San Diego County, California

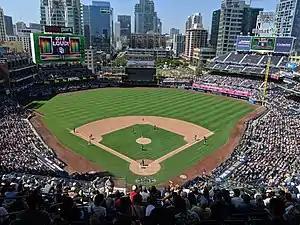
Petco Park, home of the San Diego Padres

The 2010 United States census reported that San Diego County had a population of 3,095,313. The racial makeup of San Diego County was 1,981,442 (64.0%) White, 158,213 (5.1%) African American, 26,340 (0.9%) Native American, 336,091 (10.9%) Asian (4.7% Filipino, 1.6% Vietnamese, 1.4% Chinese, 3.2% Other Asian), 15,337 (0.5%) Pacific Islander, 419,465 (13.6%) from other races, and 158,425 (5.0%) from two or more races. Hispanic or Latino of any race were 991,348 people (32.0%). Including those of mixed race, the total number of residents with Asian ancestry was 407,984.